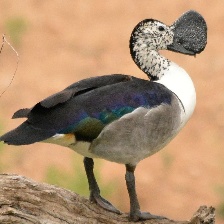
Species: KNOB BILLED DUCK
Scientific name: SARKIDIORNIS MELANOTOS
ImageNet parent category: drake